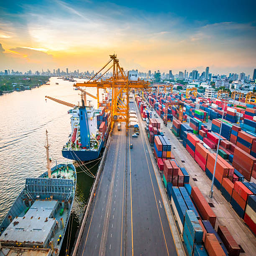
cargo ship in the harbor at sunset